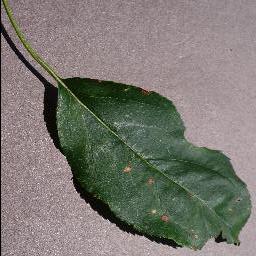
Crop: apple
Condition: black_rot